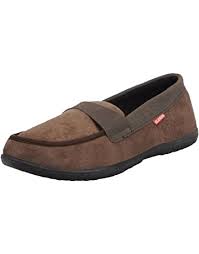
Label: Boat